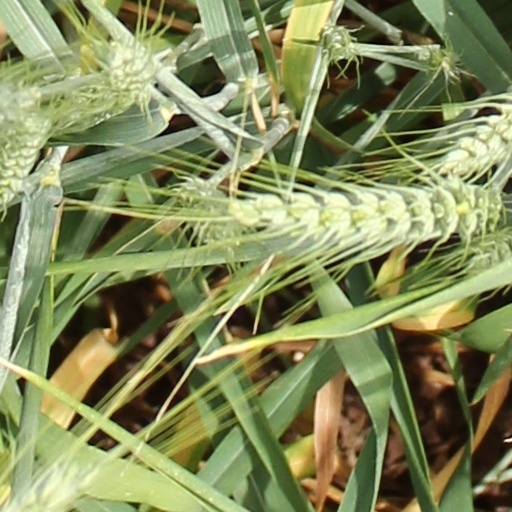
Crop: wheat